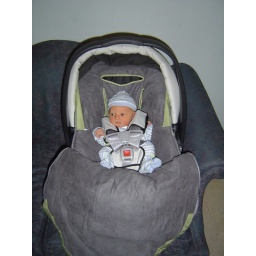
First time in my car seat